S-400 missile system

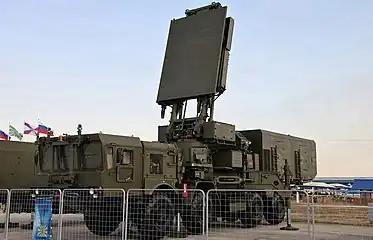
96L6 high-altitude radar

The Gamma-C1E SHF mobile radar station has a detection range. The Nebo-M VHF mobile radar station and the Resonance-NE radar station have a detection range of , and to an altitude of . All Nebo-family locators are doubled for army air defense. During the 1970s, the long-range mobile UHF 5H87, and SHF 5H69 low-altitude locators were used. A goal of the 1980s was detection at an altitude of at a distance of . The Elbrus-90 computer is used to control the system.